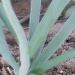
Crop: Onion
Condition: healthy-leaf